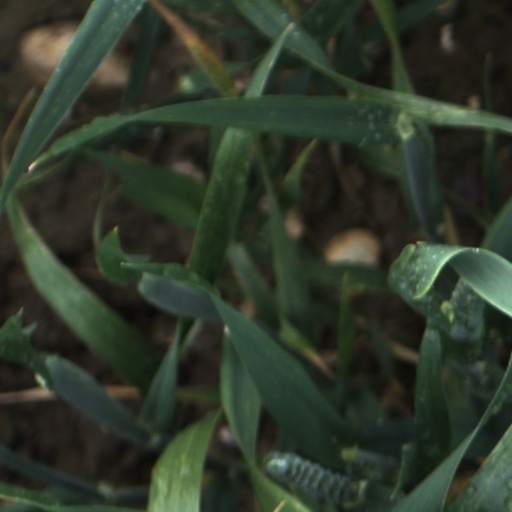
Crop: wheat